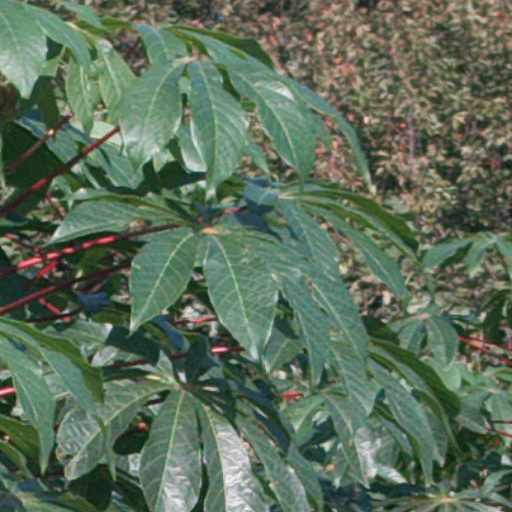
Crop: cassava